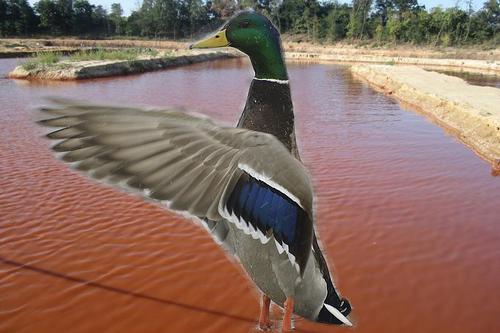
Bird species: Mallard
Bird type: waterbird
Background: water